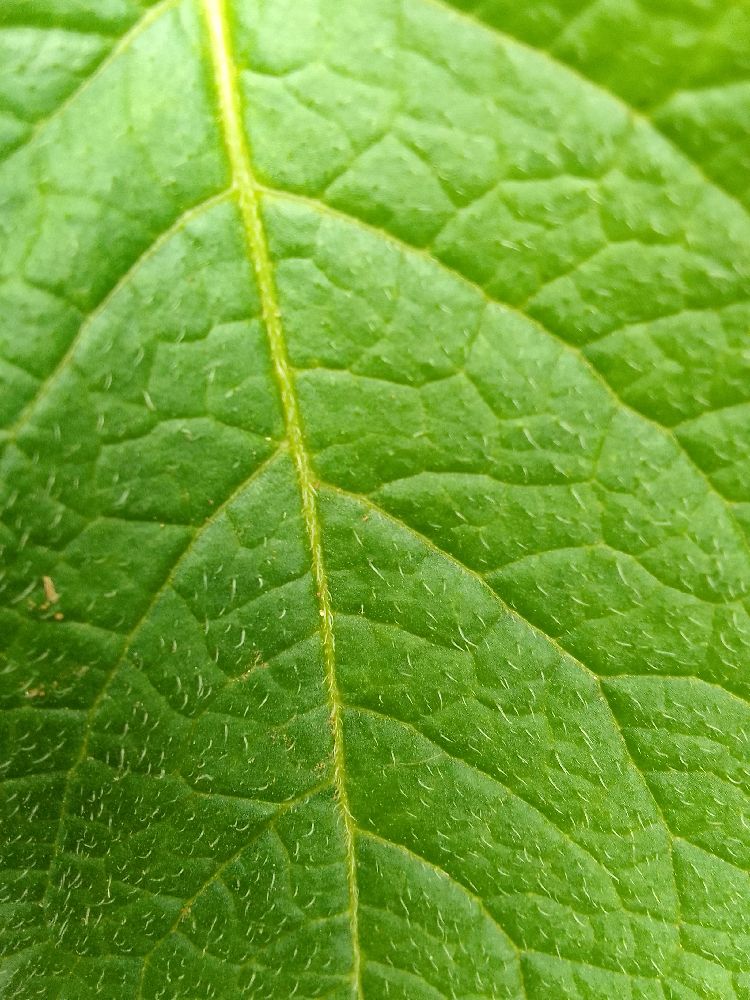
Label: Healthy